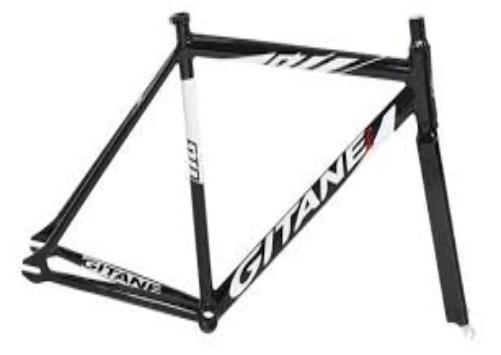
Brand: gitane
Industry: Transportation